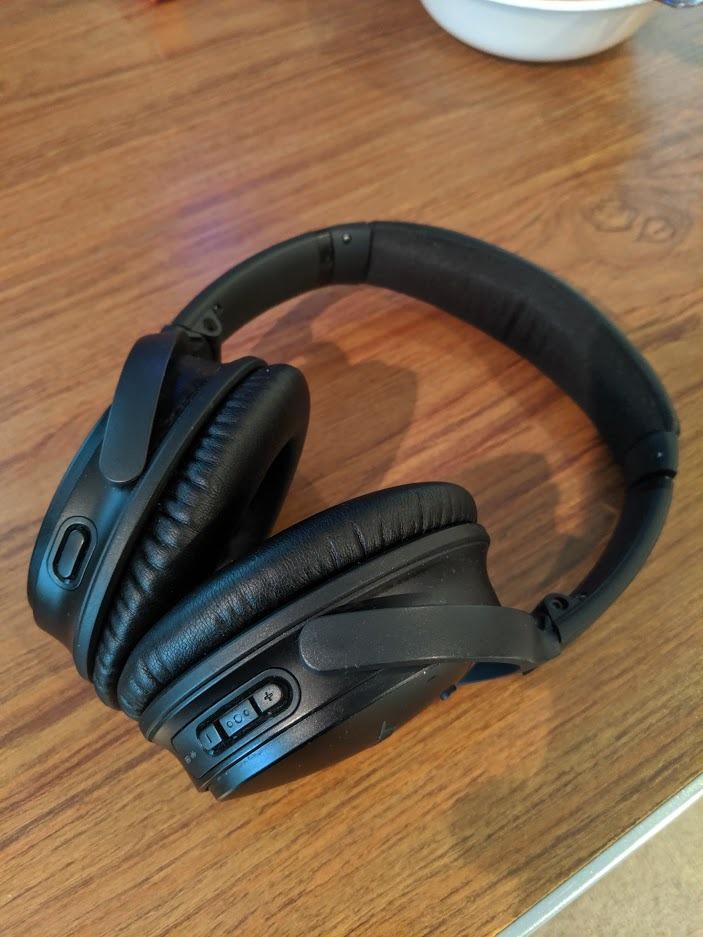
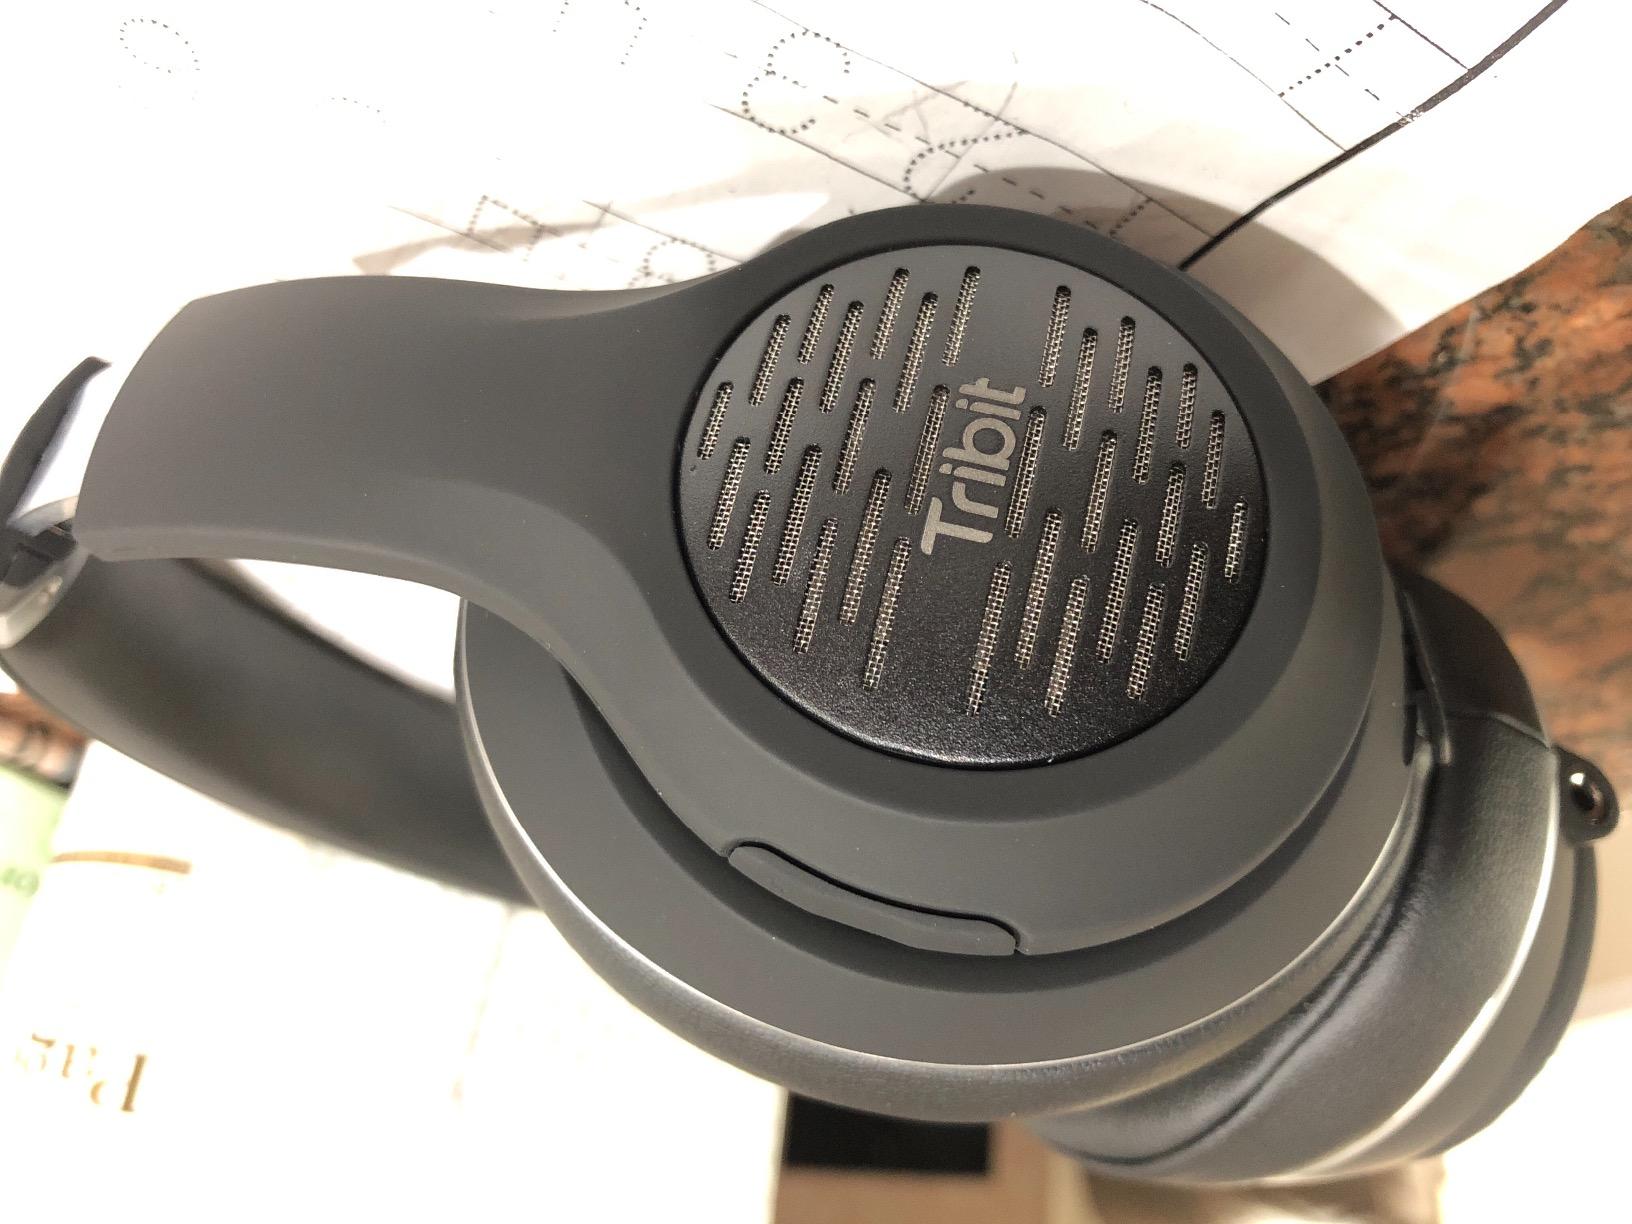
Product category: headphones
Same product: no